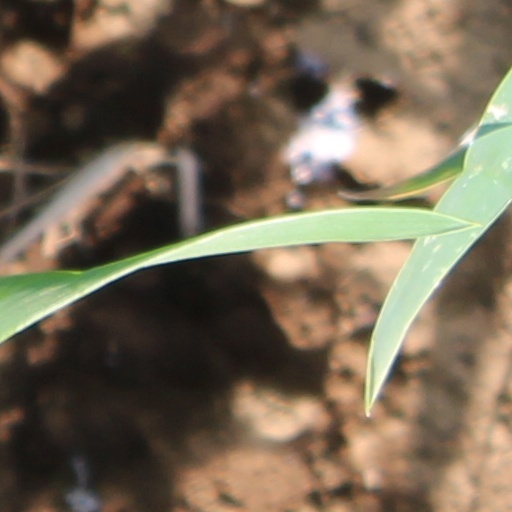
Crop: wheat